List of secondary education systems by country

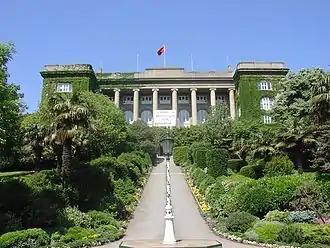
Robert College in Istanbul

Secondary school ("Scuola secondaria") starts at age 11, after 5 years of primary school, and lasts 8 years. Secondary school is divided into 3 + 5 years, according to the following scheme: